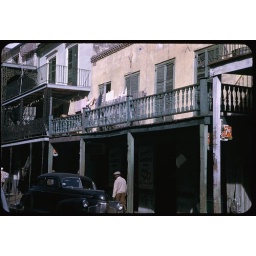
View of building in 500 block of St. Phillip Street in the French Quarter. I THINK the sign in shadow says&amp;quot;Sammie's Sawdust Inn&amp;quot;